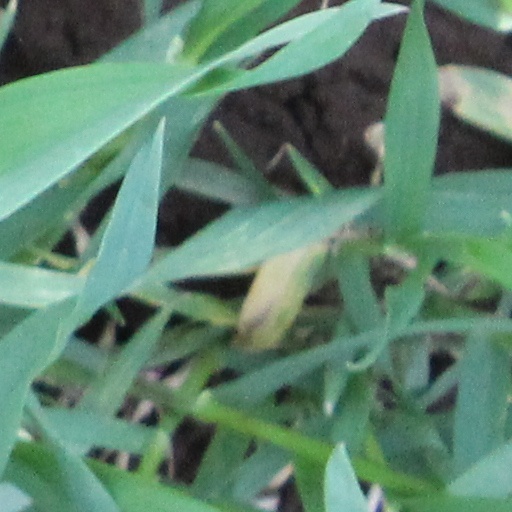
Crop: wheat